Sky position (RA, Dec in degrees): 164.256, 15.888
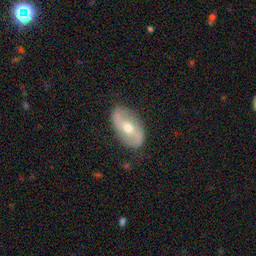
Galaxy morphology: Unbarred Loose Spiral Galaxies